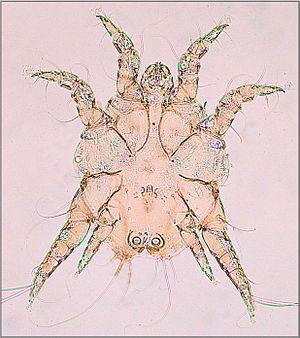
Chorioptes bovis est une espèce d'acariens de l'ordre des Sarcoptiformes.